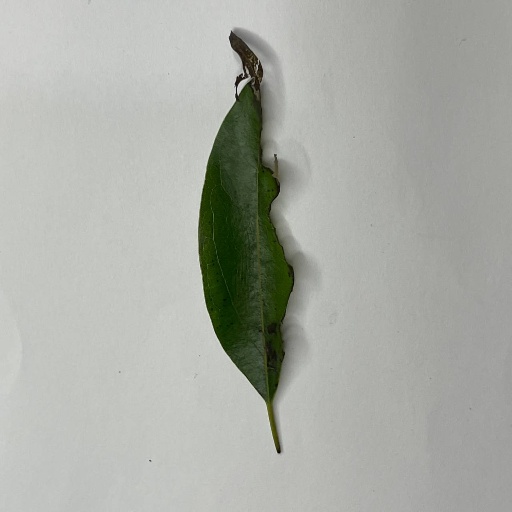
Species: Camphor
Leaf condition: Shot Hole